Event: Nepal Earthquake
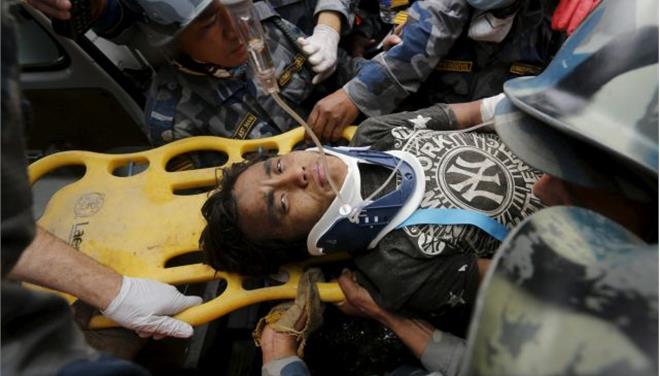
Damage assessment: damage